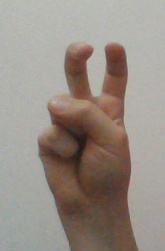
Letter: toot